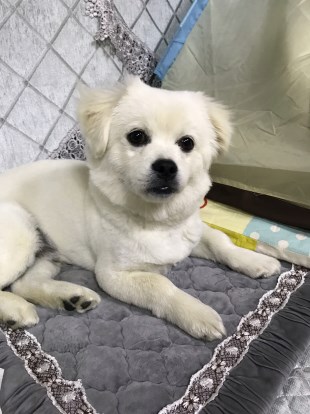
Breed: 1936-n000005-Pomeranian